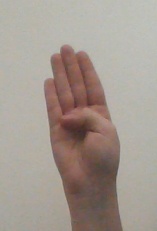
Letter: kaaf